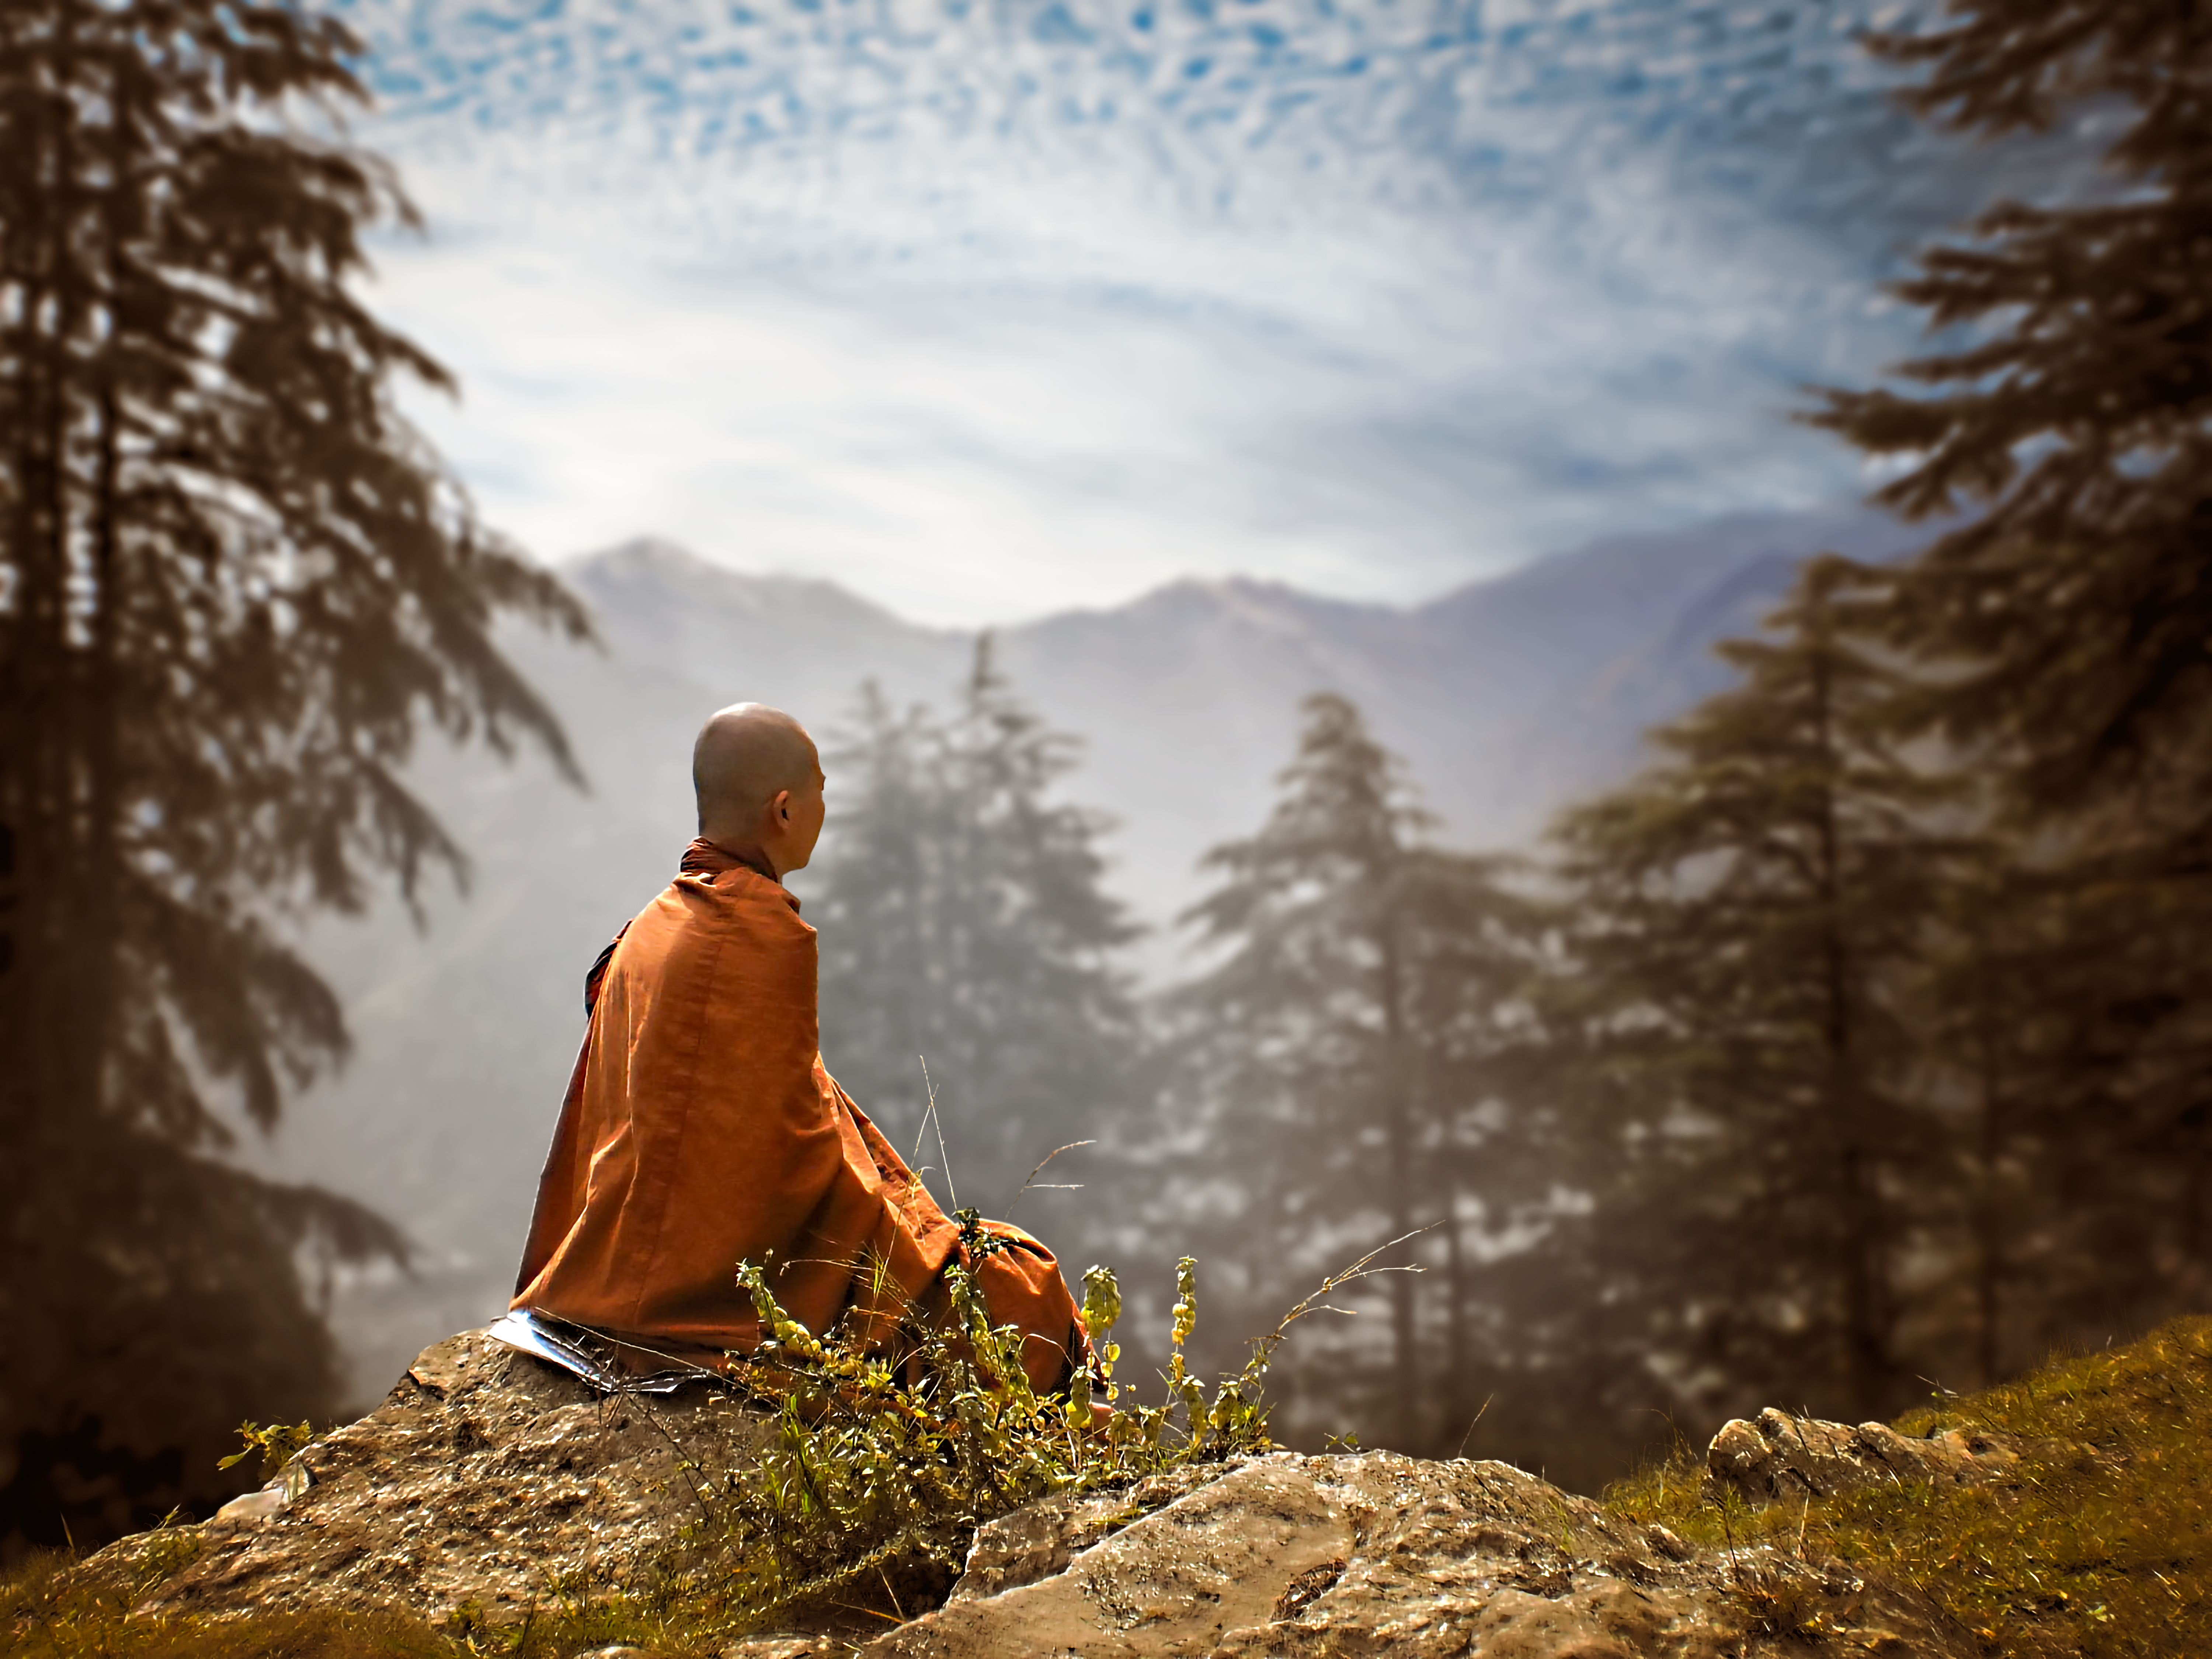
monk, buddhist, theravada buddhism, nature, outdoor, landscape, meditation, pine tree, forest, sky, plant, mountain, People in nature, cloud, tree, wood, natural landscape, sunlight, atmospheric phenomenon, grass, mountainous landforms, hill, sunrise, trunk, sitting, recreation, hill station, rock, mist, conifer, adventure, leisure, old growth forest, mountain range, jungle, autumn, tropical and subtropical coniferous forests, pine family, woodland